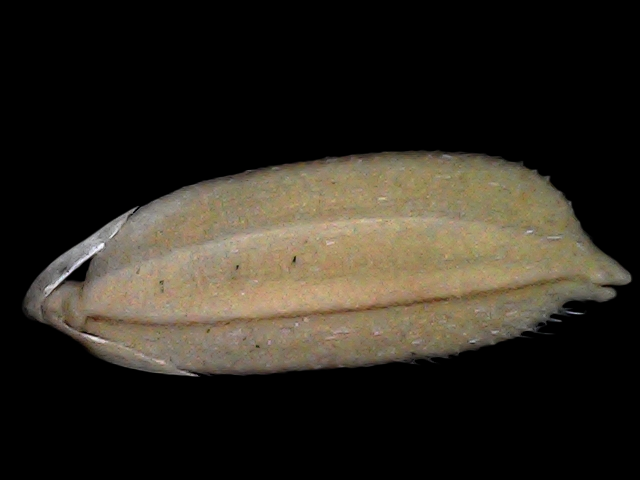
Rice variety: Br22